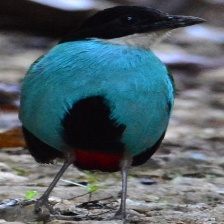
Species: AZURE BREASTED PITTA
Scientific name: PITTA STEERII